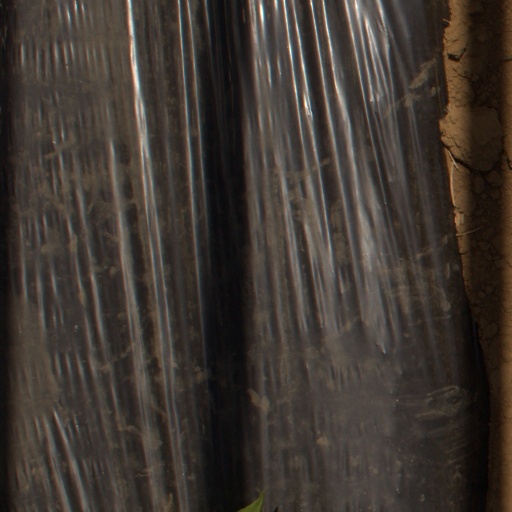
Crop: Jerusalem artichoke